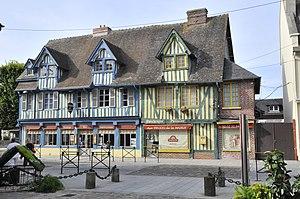
les maisons à pans de bois
Pont-l’Évêque est une commune française du département du Calvados et de la région Normandie, peuplée de 4 662 habitants.